Stele of Arniadas

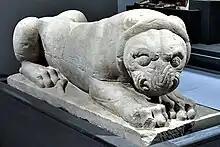
The funerary Lion of Menecrates found near his tomb and originally thought to belong to his cenotaph, may have belonged to the tomb of Arniadas.

The stele was found in 1846 at the necropolis of the Corfu Palaiopolis, in the suburb of Garitsa, near the Tomb of Menecrates, after a demolition of the Venetian-era fortifications in the area by the British, who at the time ruled Corfu. The stele has been dated to the early 6th century BC. It is 0.55 m wide and 1.90 m high and made of limestone. The four holes on the stone functioned as lifting points, assisting in the process of lifting the stele and placing it on the tomb. There is also speculation that the Lion of Menecrates, found near his tomb, may actually belong to the tomb of Arniadas.